Zeca (footballer, born 1994)

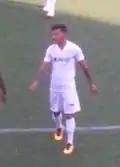
Zeca in action for Santos in 2016

On 31 March 2016 Zeca scored his first professional goal, netting his team's first in a 4–1 "Paulistão" home routing of Ferroviária. His first goal in the "Brasileirão" came on 12 June, the first of a 2–0 win at Santa Cruz. In Série A play, Zeca scored 3 goals from 31 appearances as Santos finished runners-up, 9 points off first place Palmeiras. In the 2016 Campeonato Paulista, he made 18 appearances and scored 1 goal to help the "Peixe" defend their title. His strong performances during the tournament saw him named to the "Paulistão" Team of the Year. He also made 4 Copa do Brasil appearances during the season.